VMFA-115

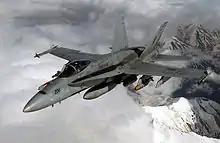
An F/A-18 Hornet from VMFA-115 flying over Iraq in 2003

In 1964/65, the squadron transitioned the McDonnell F-4B "Phantom II" and was redesignated VMFA-115. The "Able Eagles" were deployed to Da Nang Air Base, Republic of Vietnam on 14 October 1965. During the Vietnam War, VMFA-115 flew more than 34,000 combat sorties, providing close air support for Marines during such battles as the Tet Offensive, Battle of Hue, Battle of Khe Sahn, and Task Force Delta. The squadron was awarded the Hanson Trophy in 1971 by the Commandant of the Marine Corps. In March 1971 VMFA-115 was relocated to Iwakuni, Japan. On 6 April 1972 the squadron flew into Da Nang Air Base to support operations against the North Vietnamese Easter Offensive. On 16 July 1972 the squadron moved its operations to Royal Thai Air Base Nam Phong, Thailand and began flying combat sorties the next day. The squadron continued to fly close air support sorties in addition to playing a key fighter role in Operation Linebacker missions over North Vietnam. For its efforts supporting operations in Vietnam, VMFA-115 was awarded the Marine Corps Aviation Association's Robert M. Hanson Award as the top fighter attack squadron in the Marine Corps for 1972.